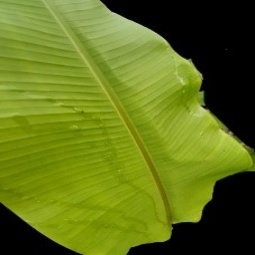
Label: Sulphur